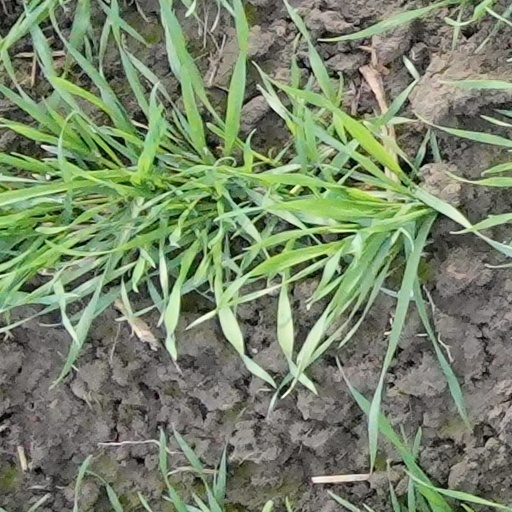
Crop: wheat